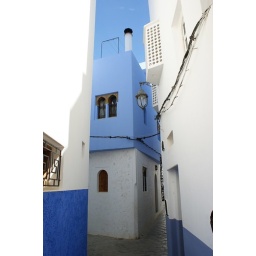
White and blue buildings in Assilah